Captain America (1990 film)

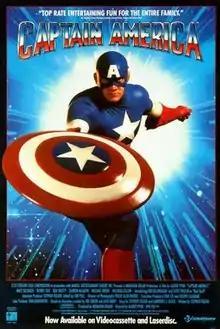
Promotional poster

Captain America is a 1990 American superhero film based on the Marvel Comics superhero of the same name. It is directed by Albert Pyun and written by Stephen Tolkin, from a story by Tolkin and Larry Block. It stars Matt Salinger in the title role and Scott Paulin as his nemesis the Red Skull, with Ronny Cox, Ned Beatty, Darren McGavin, Francesca Neri, Michael Nouri and Melinda Dillon. The film produced by Menahem Golan for the now-defunct 21st Century Film Corporation.